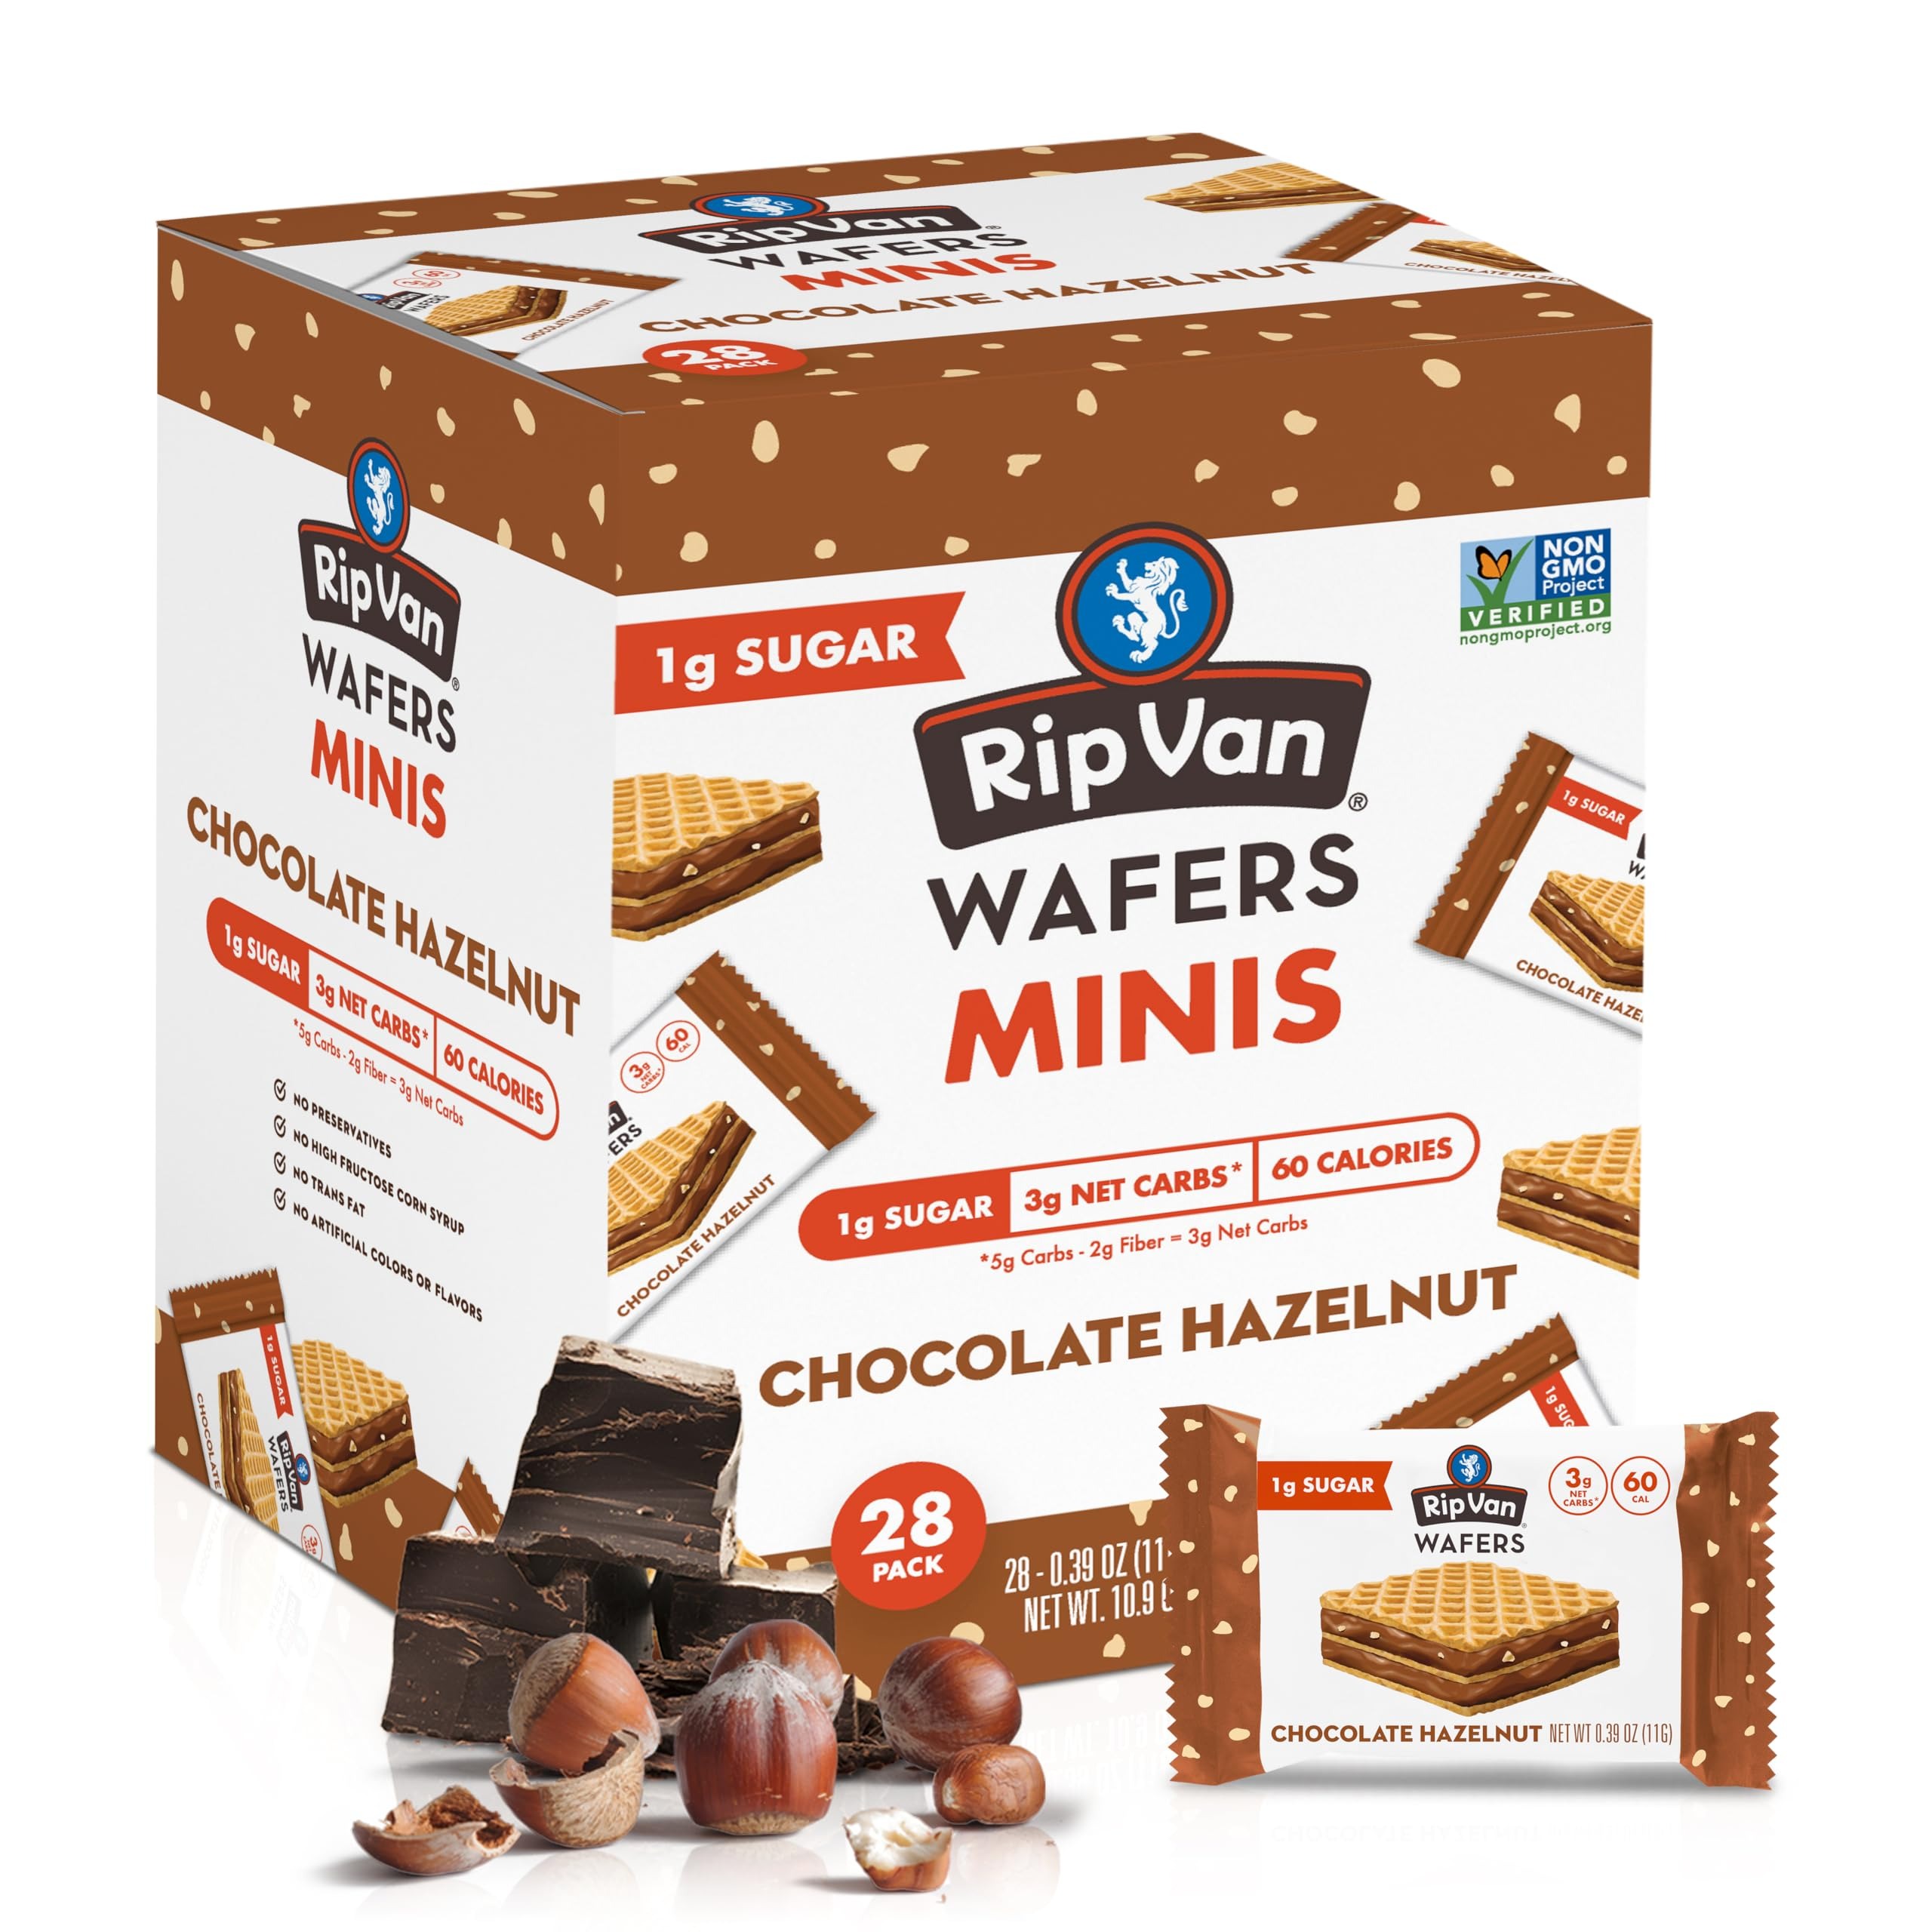
Item Name: Rip Van Chocolate Hazelnut Mini Wafer Cookies - Healthy Low Sugar Snacks - 28 Count
Bullet Point 1: Healthy Snack with Only 1g of Sugar: Contains 1g of Sugar, 3g of net carbs, 0g Trans Fat, 60 calories, and 2g of Fiber
Bullet Point 2: Simple Clean Ingredients: No artificial colors or flavors, preservatives, trans fat, soy, or high fructose corn syrup
Bullet Point 3: Authentic Flavor from Natural Ingredients: Snack wafers made with real cocoa and hazelnut pieces.
Bullet Point 4: Snackable and Packable: Healthy snack food for the office, lunch boxes, post workout or breakfast on the go.
Bullet Point 5: Individually Wrapped: Contains 28 individually wrapped chocolate hazelnut wafers.
Product Description: <p>Rip Van Wafers are a delicious, a crunchy twist treat inspired by traditional Dutch Stroopwafels. Made with real ingredients, these Chocolate Hazelnut wafers, allow you to indulge guilt-free. Perfect for on-the-go and coffee breaks, each wafer is only 60 calories.</p> <p>Rip Van Wafers have 50% less sugar than other leader market Cookies and Cereals Bars, and offer 3 times more fiber than other Sugar Wafers. Endurance athletes love their low-sugar, high-carb ratio for longer, stronger training sessions.</p> <p>These nutritious, portable snacks are Non-GMO, and Vegan, making them ideal for various dietary preferences. Choose Rip Van Wafers for a tasty, diet-friendly indulgence.</p>
Value: 10.92
Unit: Ounce

Price: 33.89